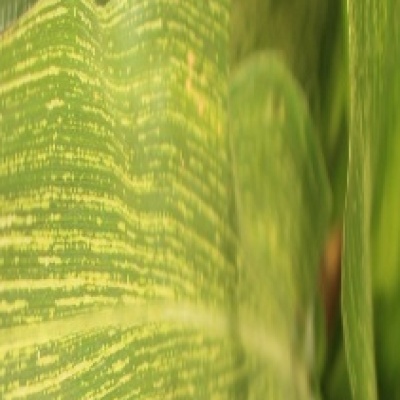
Label: Corn_(Maize)___Maize_Streak_Virus